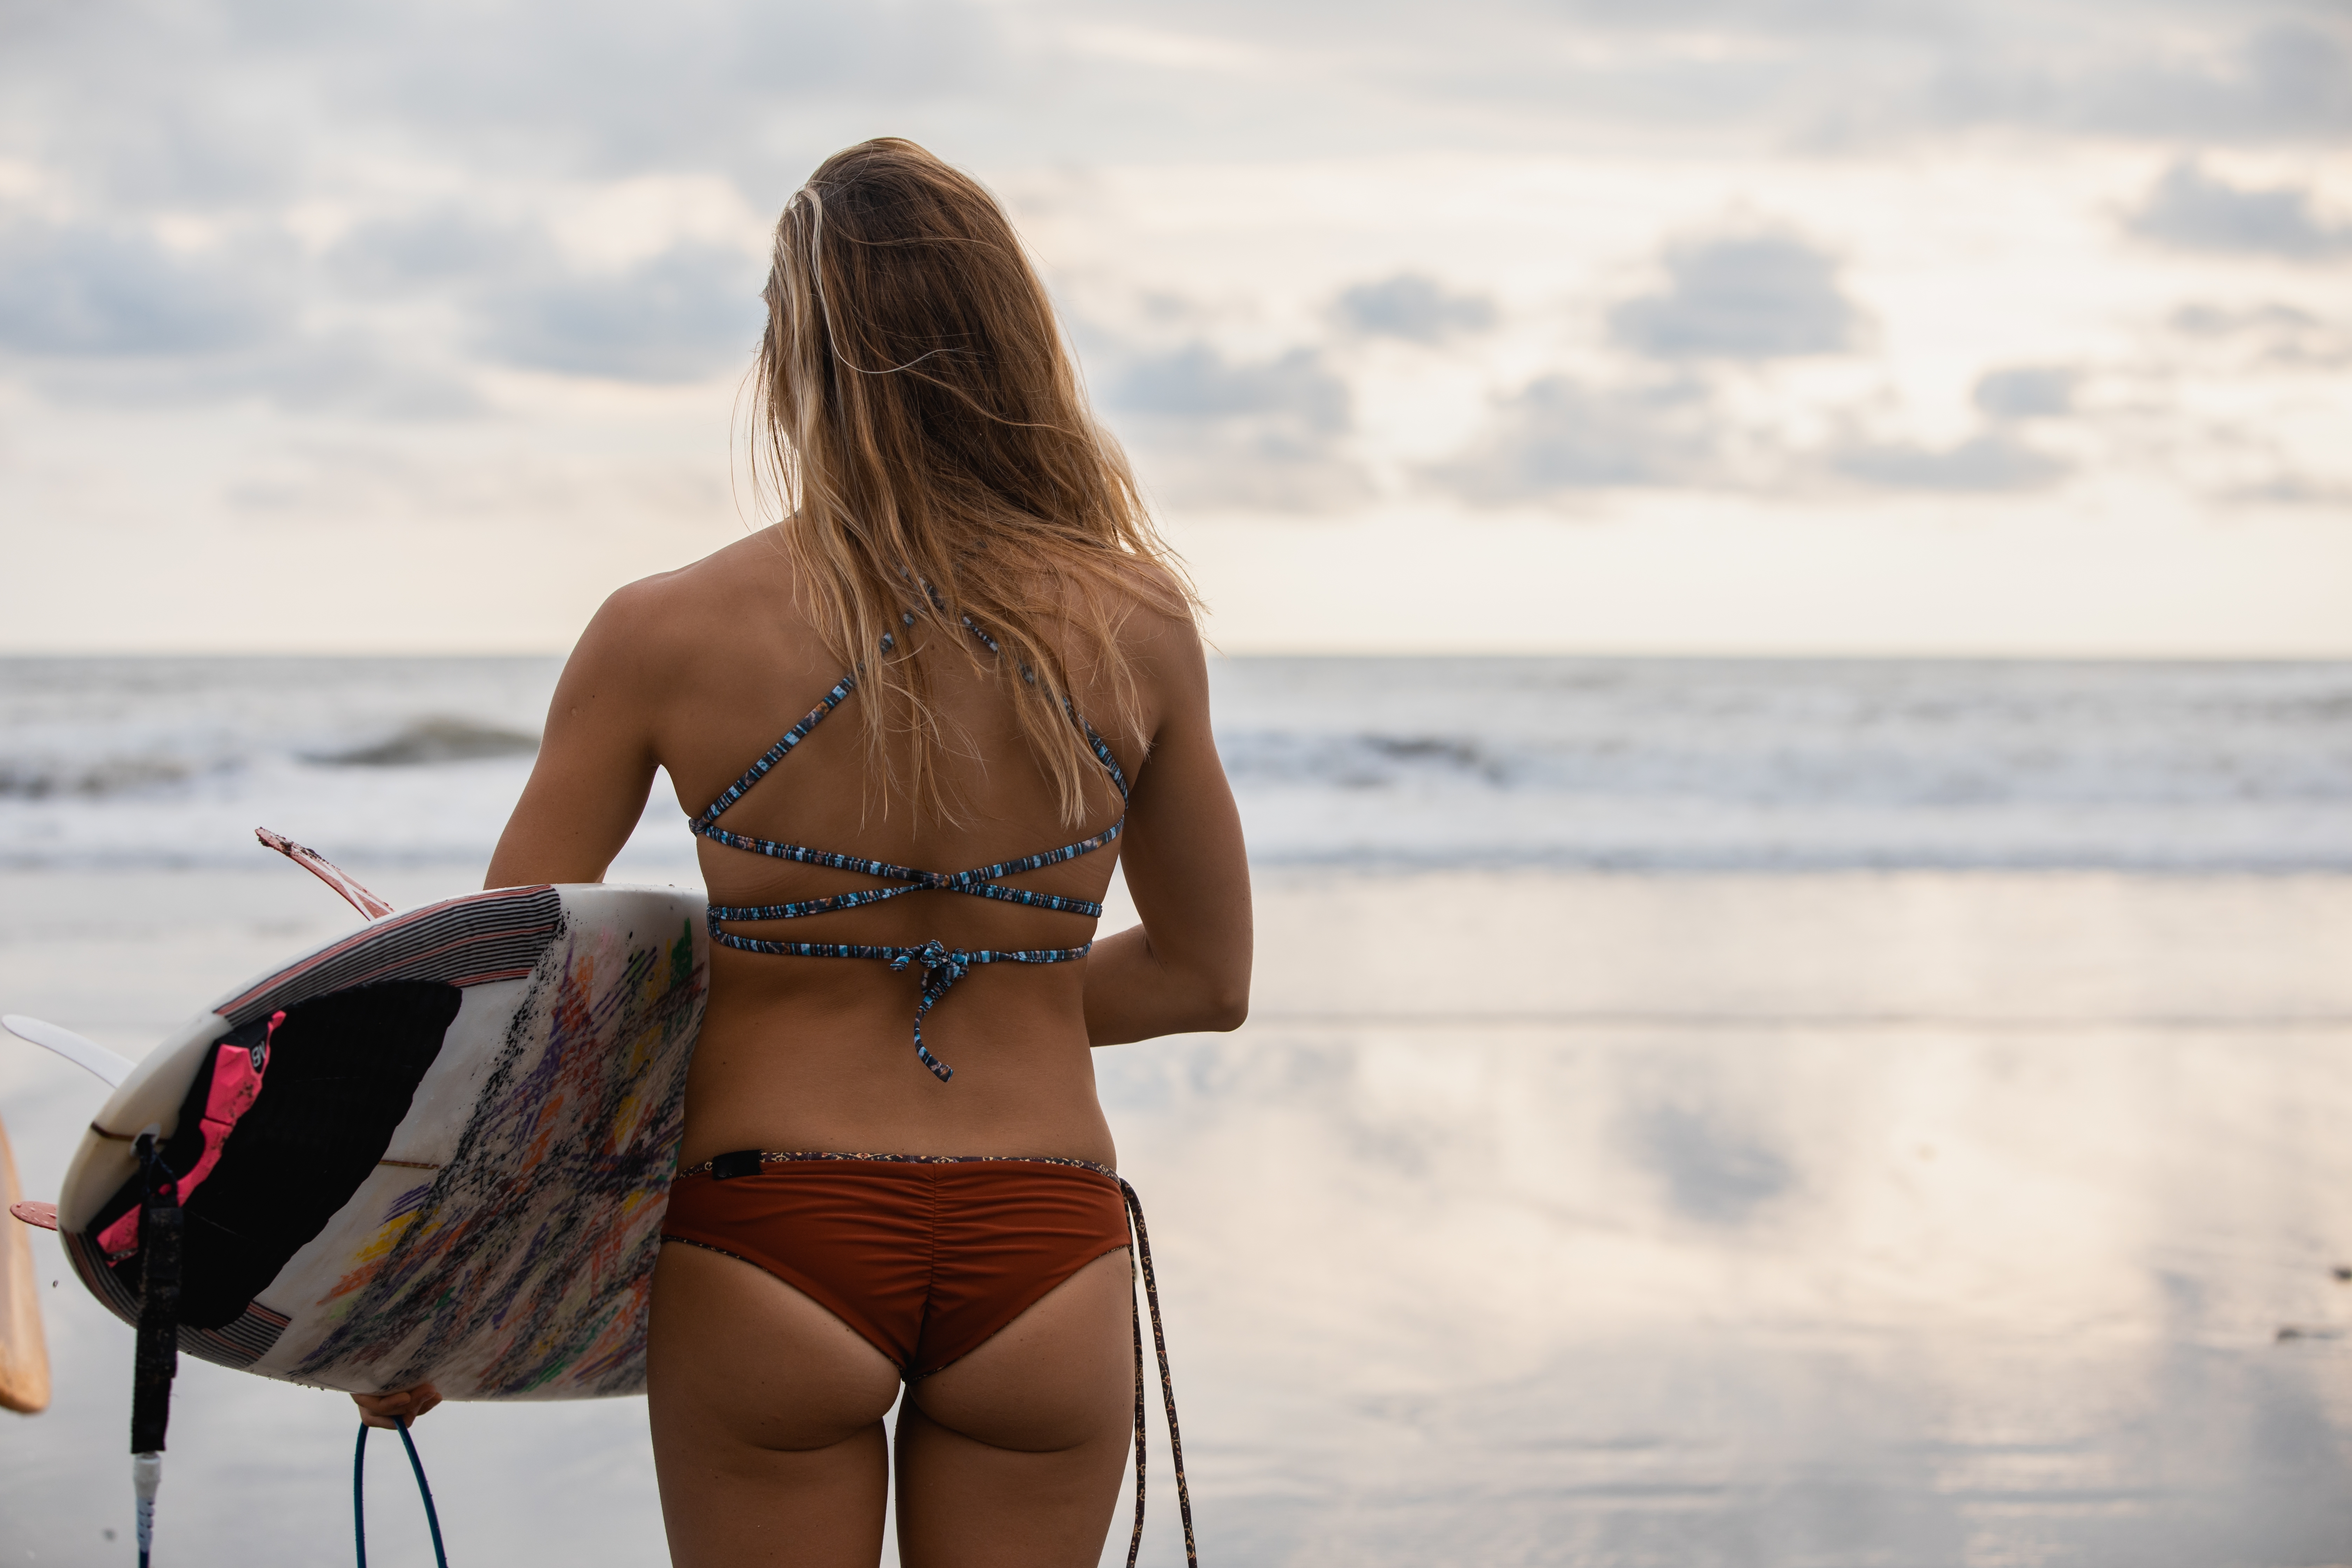
women, model, people, girl, photography, bikini, photograph, clothing, swimwear, beauty, lingerie, surfboard, beach, summer, vacation, undergarment, Surfing Equipment, sea, surfer hair, surfing, photo shoot, ocean, leg, long hair, brown hair, stomach, sun tanning, swimsuit top, abdomen, thigh, coast